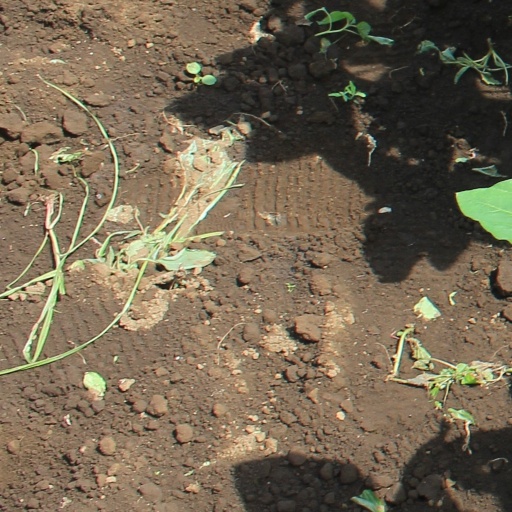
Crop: soybean